List of buildings in King's Lynn

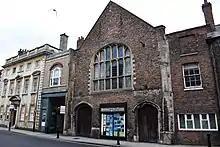
St George's Guildhall

St George's Guildhall in King's Lynn is a Grade I listed building, currently in the ownership of the National Trust. At 32.6 x 8.8 m (107 x 29 feet), it is the oldest and largest complete medieval Guildhall in England, with an unrivalled history as a venue for theatrical production. At present it is leased by the Borough Council for hire by the public as a space for music, performances, lectures and entertainments.